Cathedral of All Saints (Albany, New York)

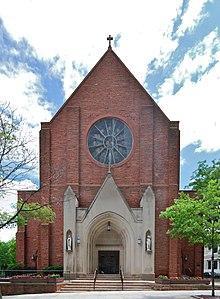
The same building in the upper picture, seen from the front

Foundations were already in place when the cornerstone was laid in summer of 1884. Among those in attendance at the ceremony were J.P. Morgan, Theodore Roosevelt, Leland Stanford and Grover Cleveland. The first phase of construction proceeded carefully over the next several years.